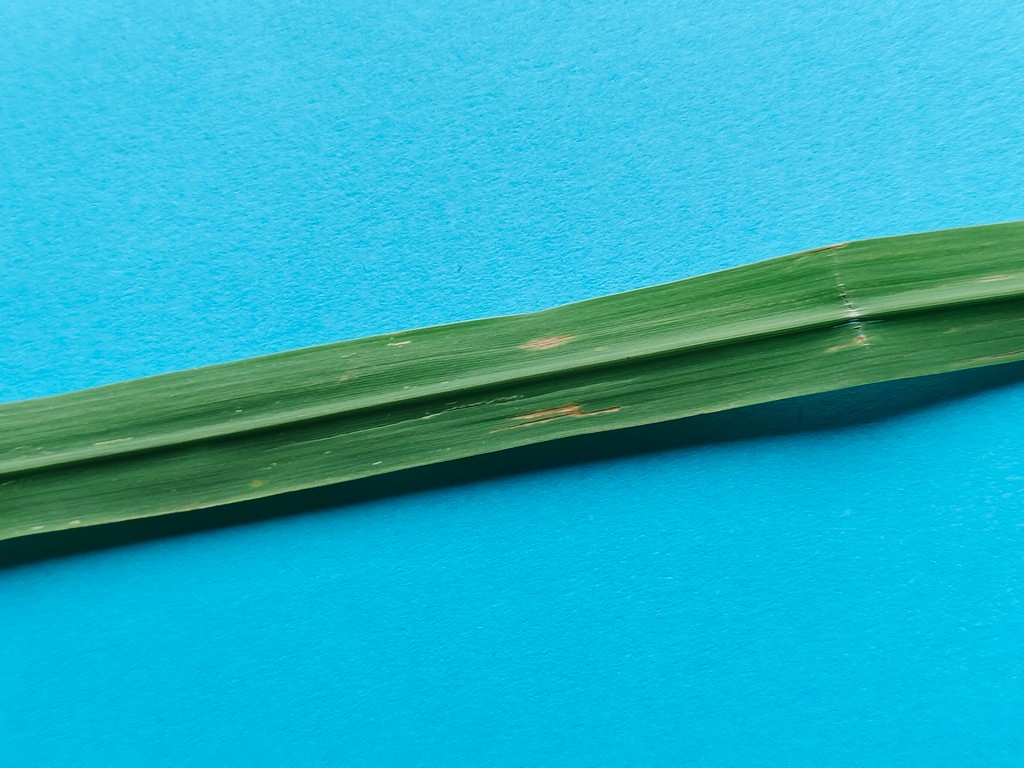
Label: Unhealthy